Vivre Libre ou Mourir

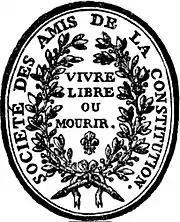
Vignette of the Society of Friends of the Constitution (Jacobins) during the constitutional period of the French Revolution

"Vivre Libre ou Mourir" was a motto of the French Revolution. It was notably the motto of the Society of Friends of the Constitution, better known as the Jacobins and of the Battalion of the Filles-Saint-Thomas of the National Guard from September 1789. It also appears at the top of the "Journal d'État et du citoyen" written and edited by Louise-Félicité de Kéralio in August 1789, whose father was the commander of the Battalion of the Filles-Saint-Thomas. In her famous work published in 1791, "Les crimes des reines de France depuis le commencement de la monarchie jusqu'à Marie-Antoinette", Louise-Félicité de Kéralio concludes with the being who has sworn to live free or die, and makes fun of the anger of tyrants.